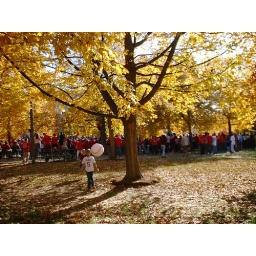
under a golden tree